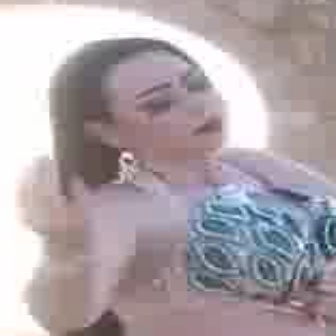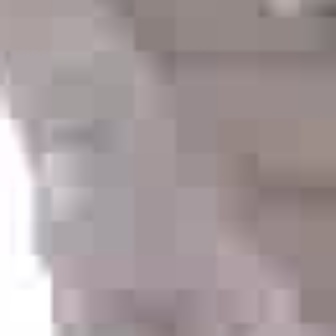
  Please identify the target specified by the bounding box [10,153,107,250] in the first image and locate it in the second image. Return the coordinates in [x_min,y_min,x_max,y_max] format.
Answer: [29,108,251,329]